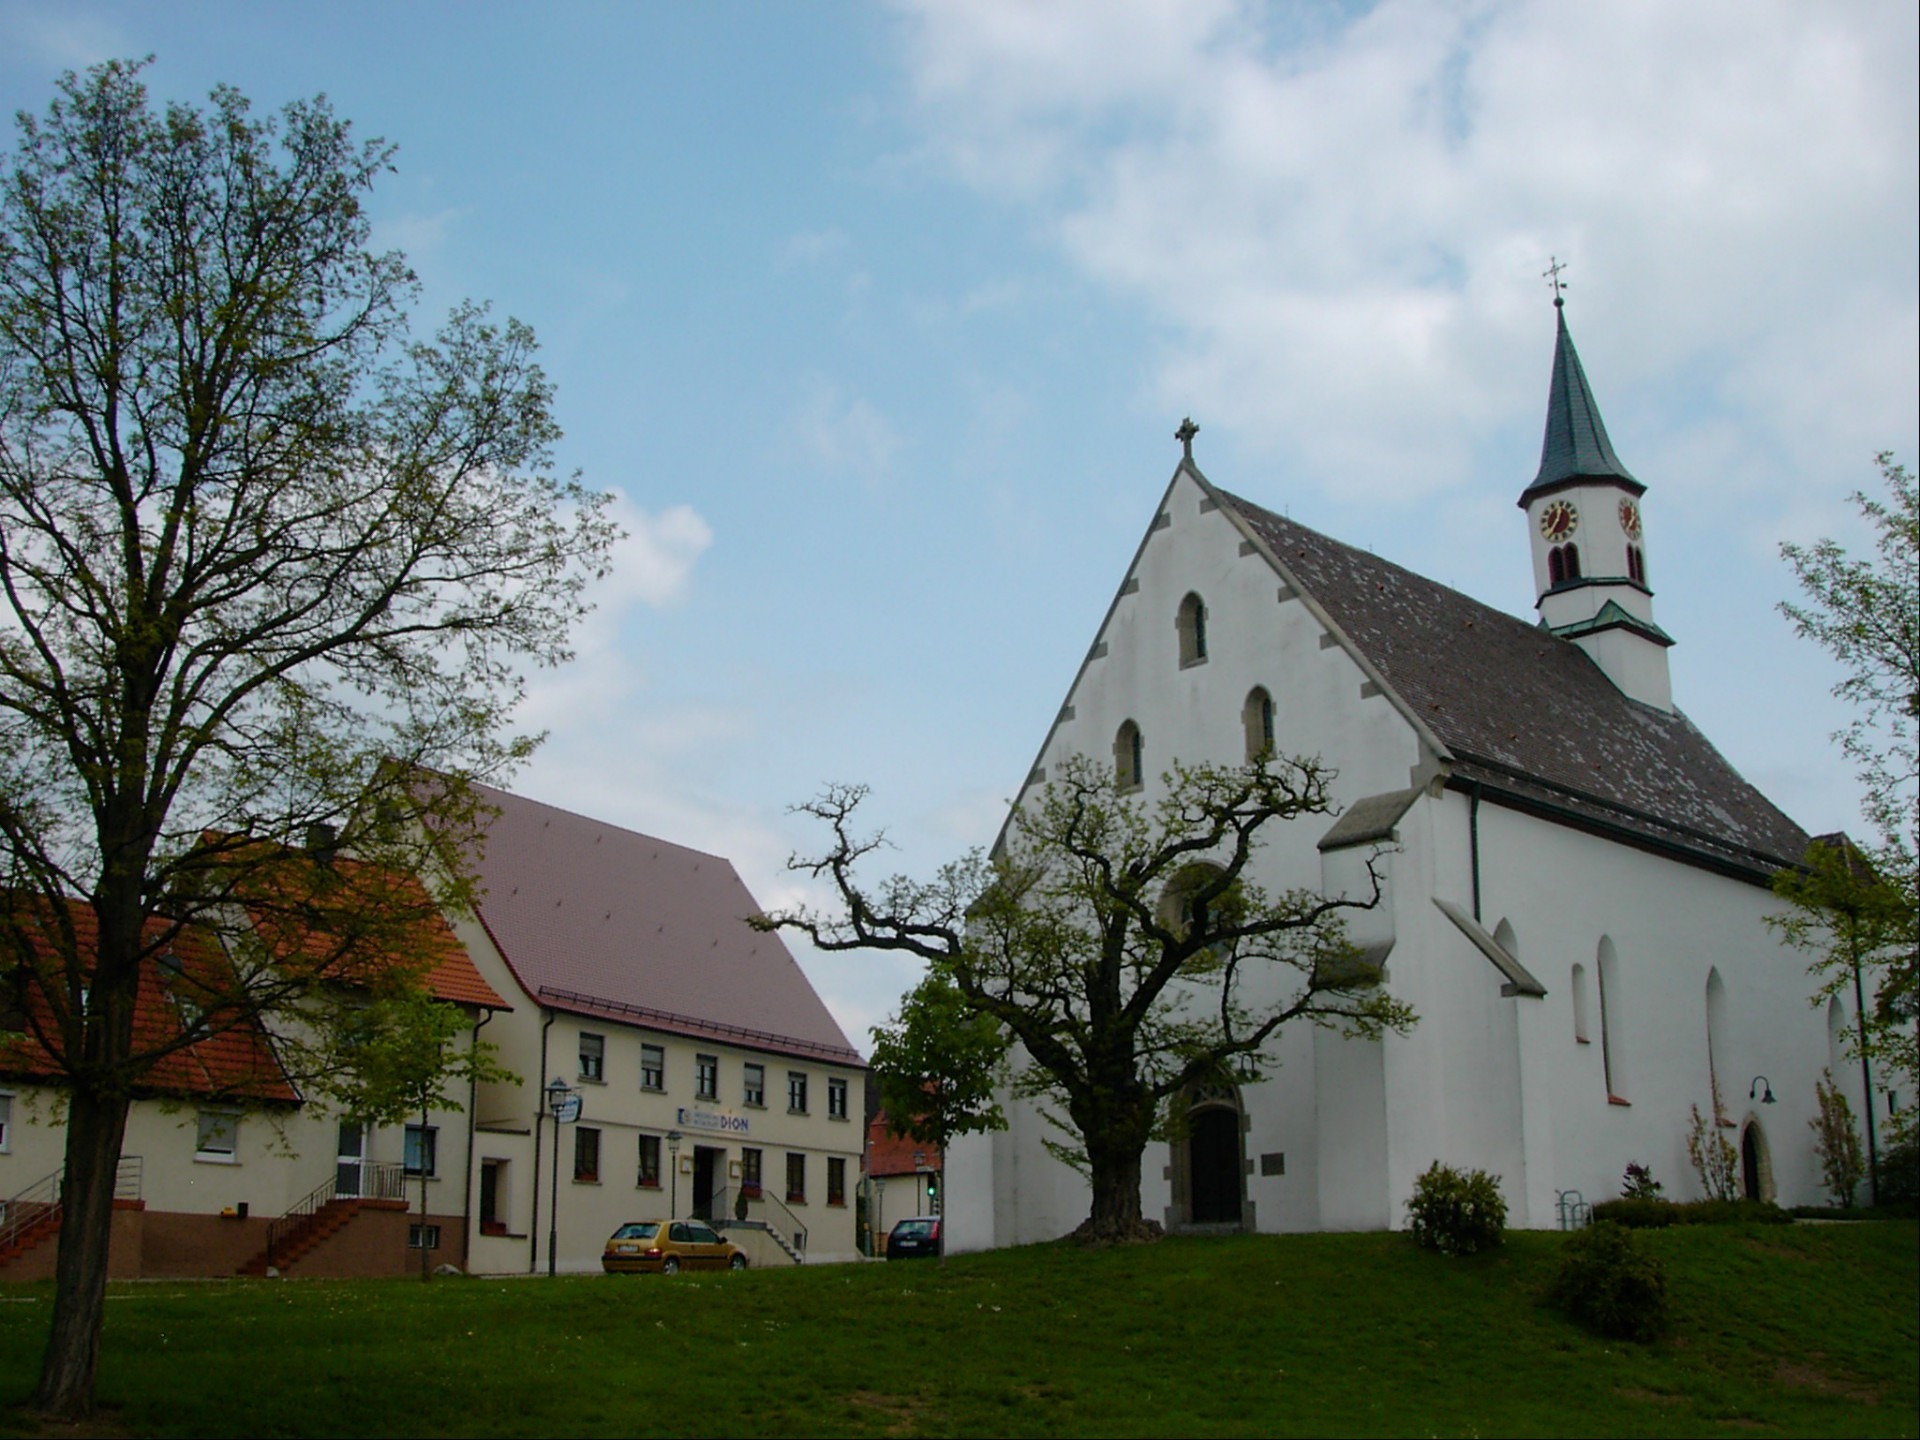
architecture, sky, house, building, chateau, village, church, chapel, place of worship, steeple, monastery, estate, rural area, spanish missions in california, langenau, leonhard church